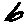
Label: 6